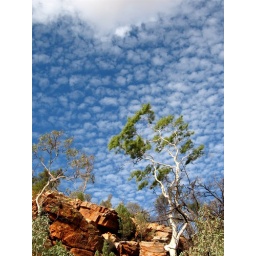
Gum trees and wispy clouds in Hugh Gorge.